Zuzan

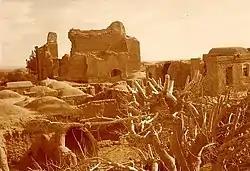
Historical village of Zuzan and Zuzan Mosque (1980)

Zuzan is a village in, and the capital of, Zuzan Rural District of Jolgeh Zuzan District, Khaf County, Razavi Khorasan province, Iran. The previous capital of the rural district was the village of Qasemabad, now a city.